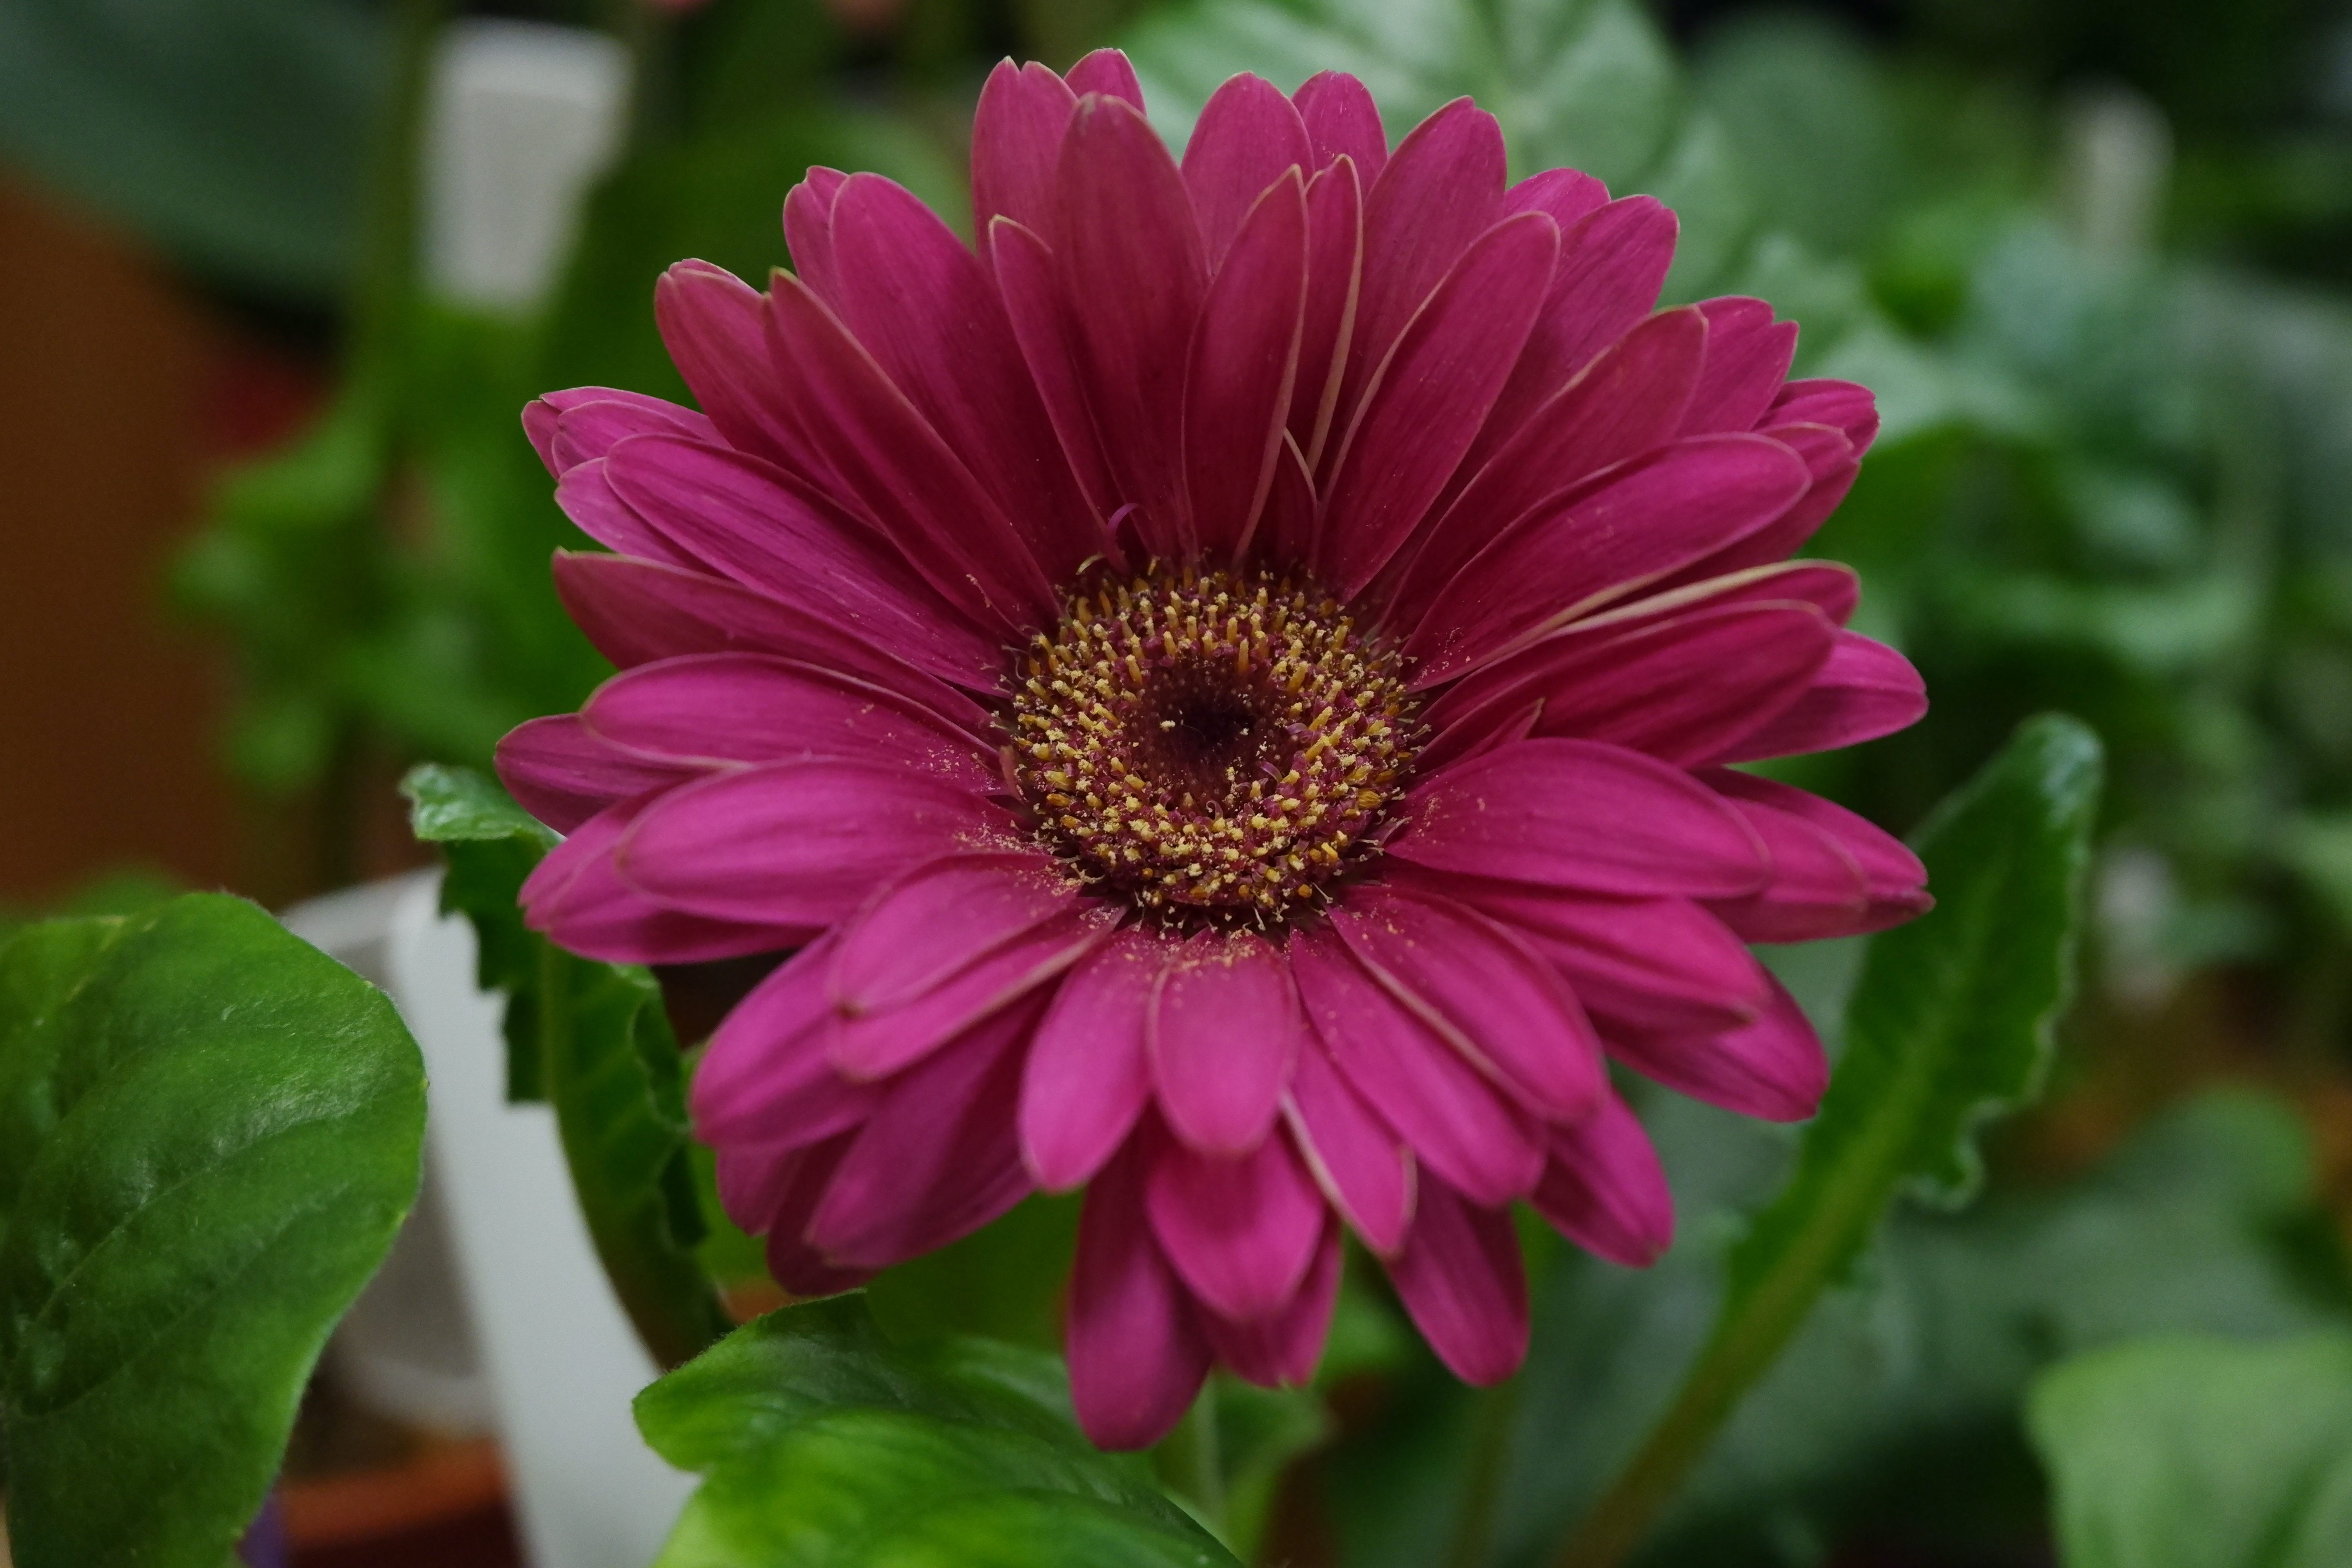
flower, curling, flowering plant, petal, plant, barberton daisy, gerbera, african daisy, pink, botany, annual plant, daisy family, magenta, aster, pollen, floristry, herbaceous plant, floral design, shrub, chrysanths, ice plant family, wildflower, asterales, perennial plant, gazania